Shinzo Abe

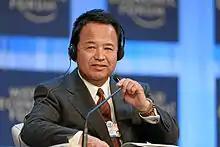
Akira Amari, who served as Abe's economy minister from 2012 to 2016, oversaw the "third arrow" growth strategy and negotiations to join the Trans-Pacific Partnership agreement.

The Abe Cabinet's first budget included a 10.3 trillion yen stimulus package, composed of public works spending, aid for small businesses and investment incentives, that aimed to increase growth by 2 percent. The budget also increased defense spending and manpower while reducing foreign aid.